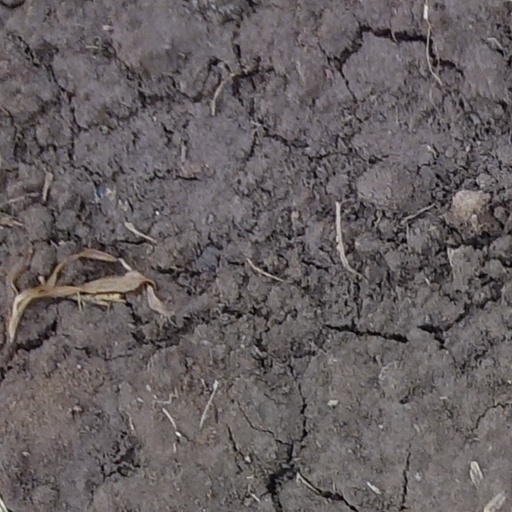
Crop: wheat